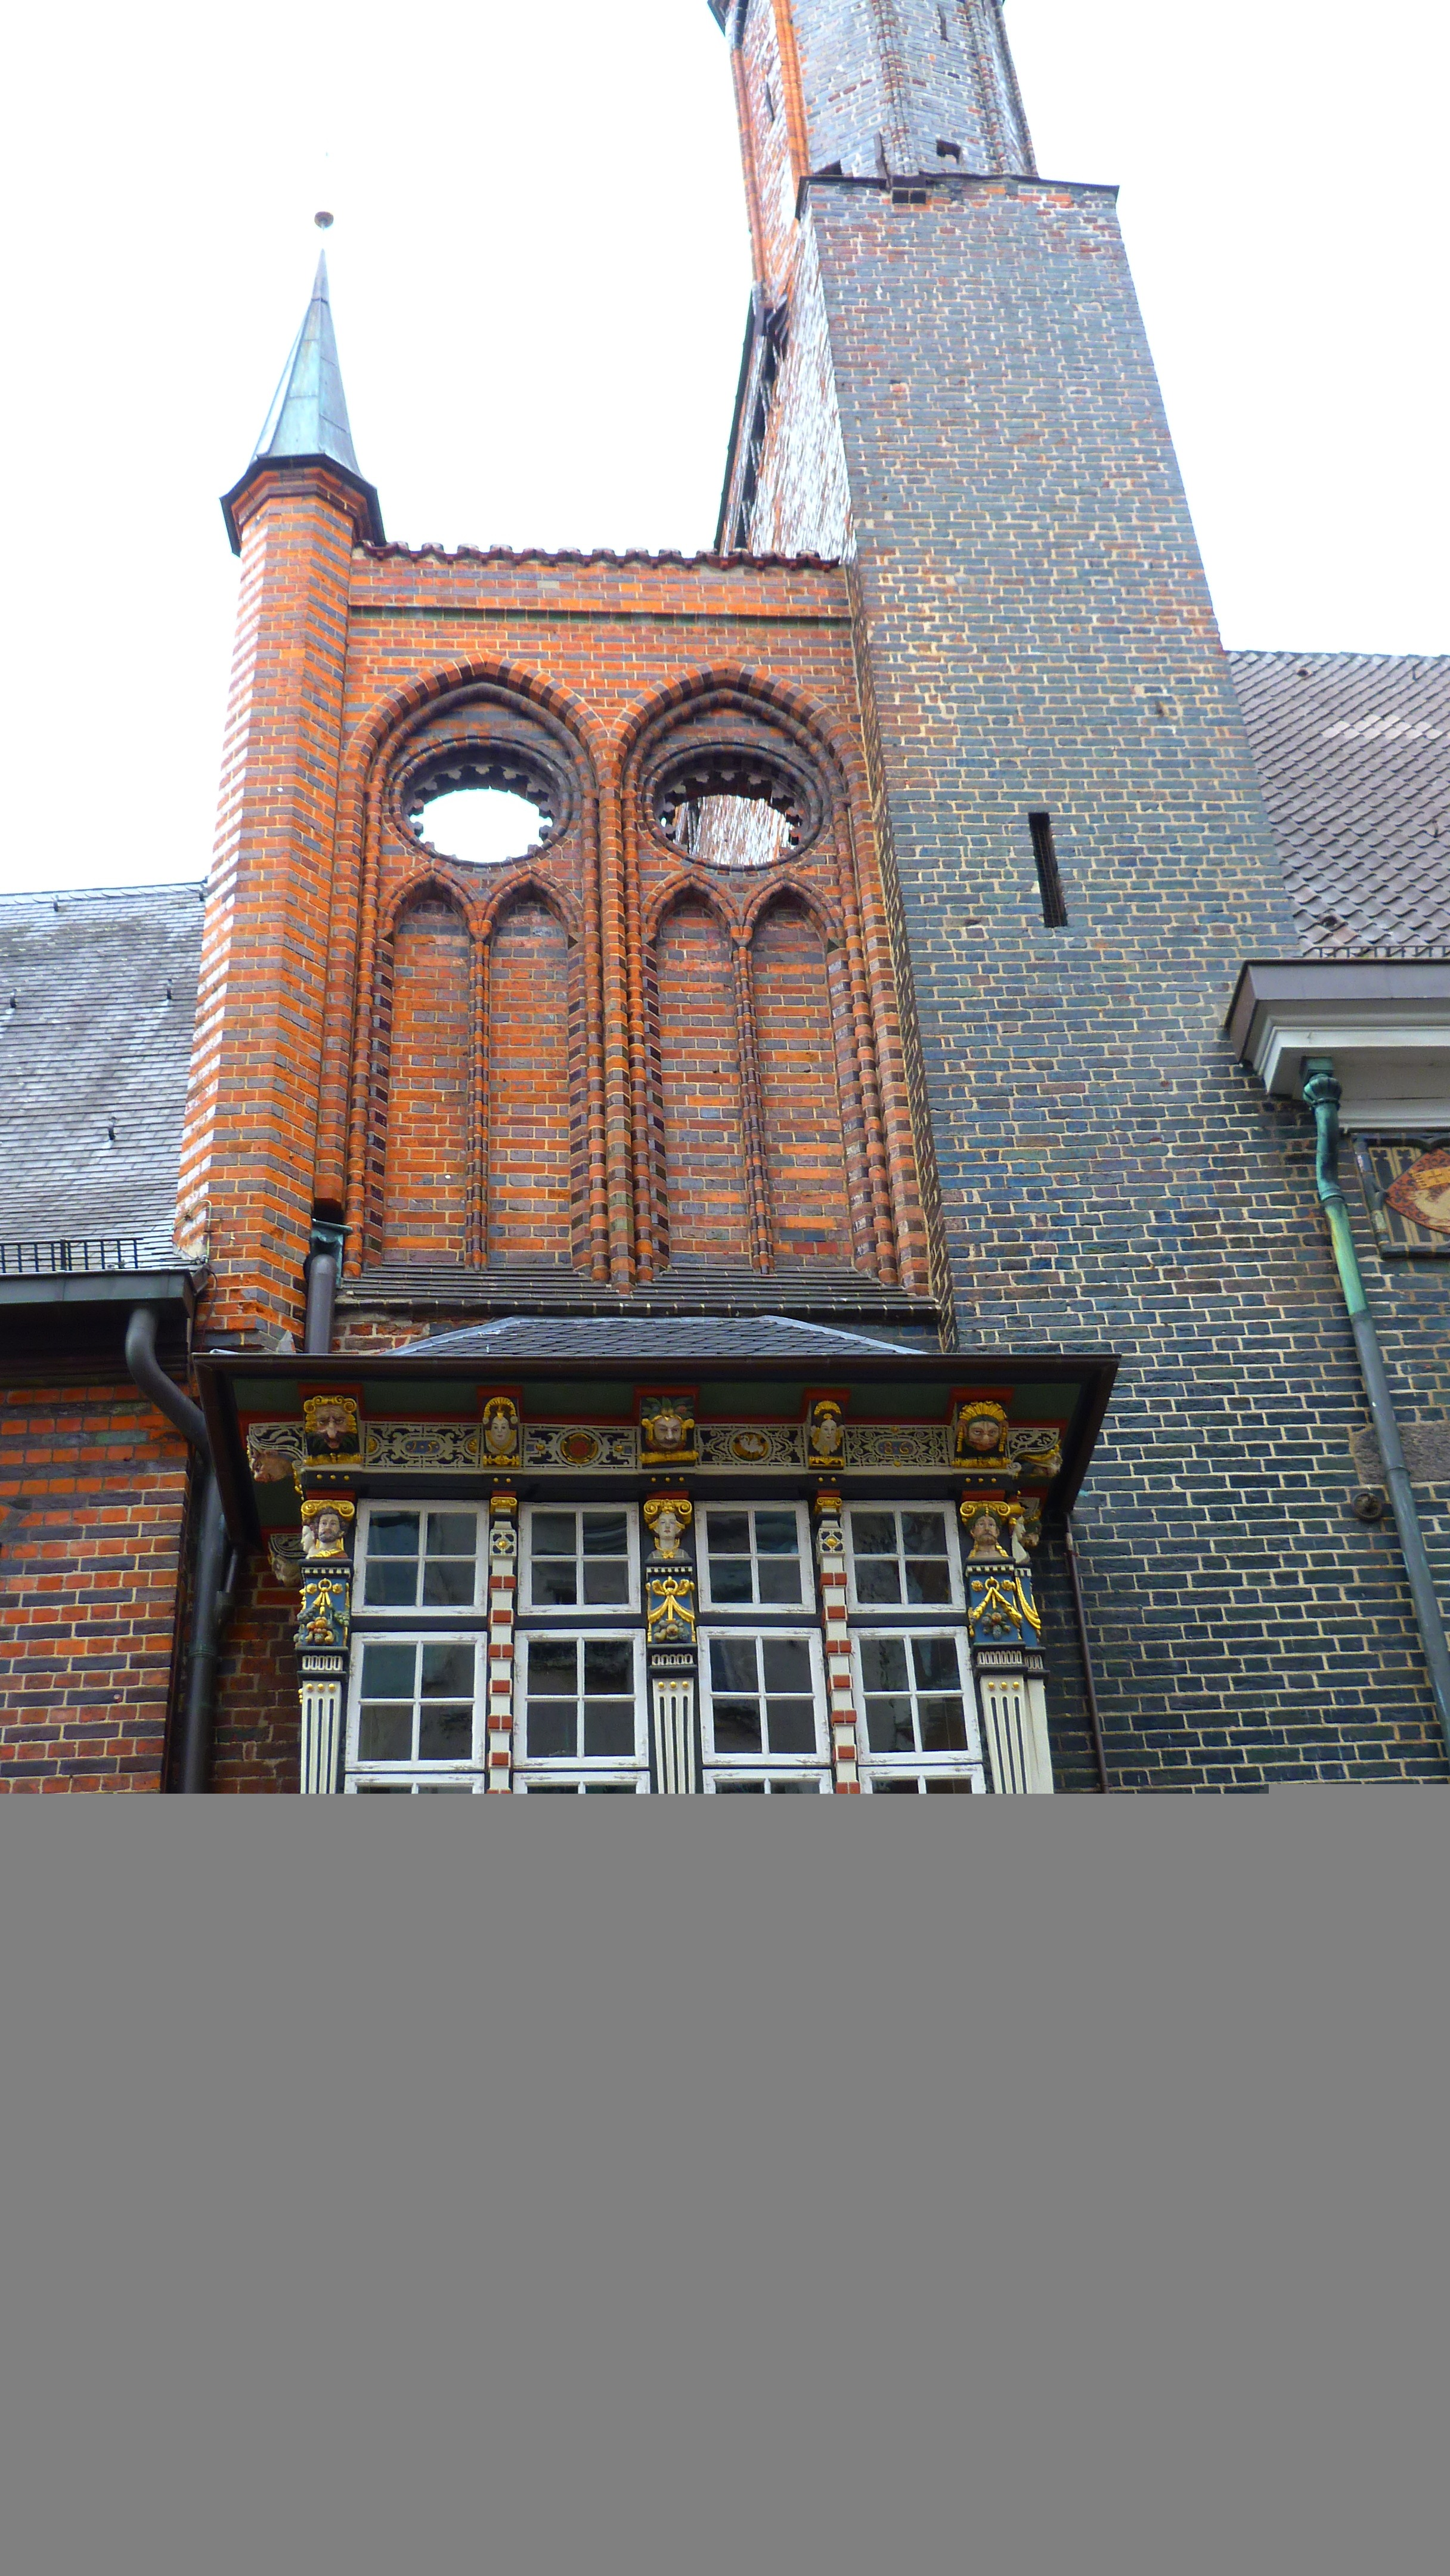
architecture, house, roof, building, old, tower, facade, property, chapel, gothic, place of worship, historically, hanseatic league, lubeck